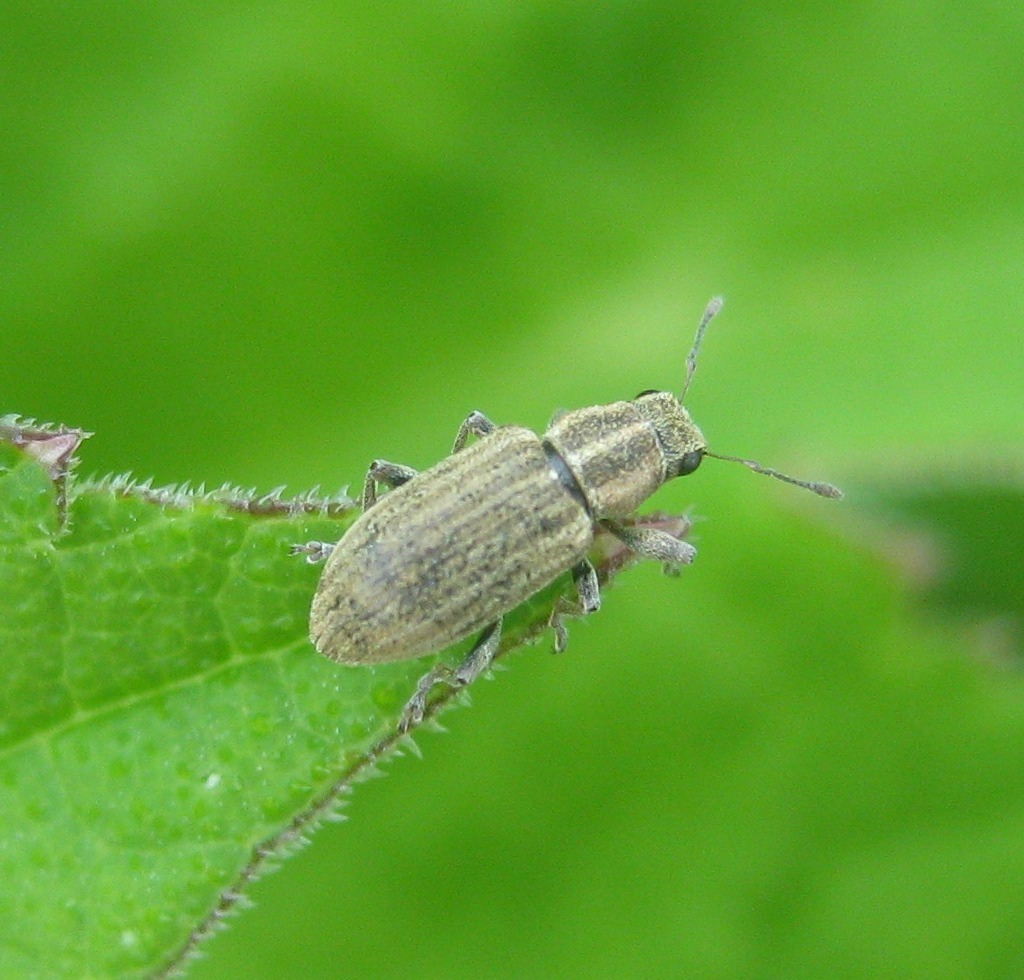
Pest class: pea_leaf_weevil